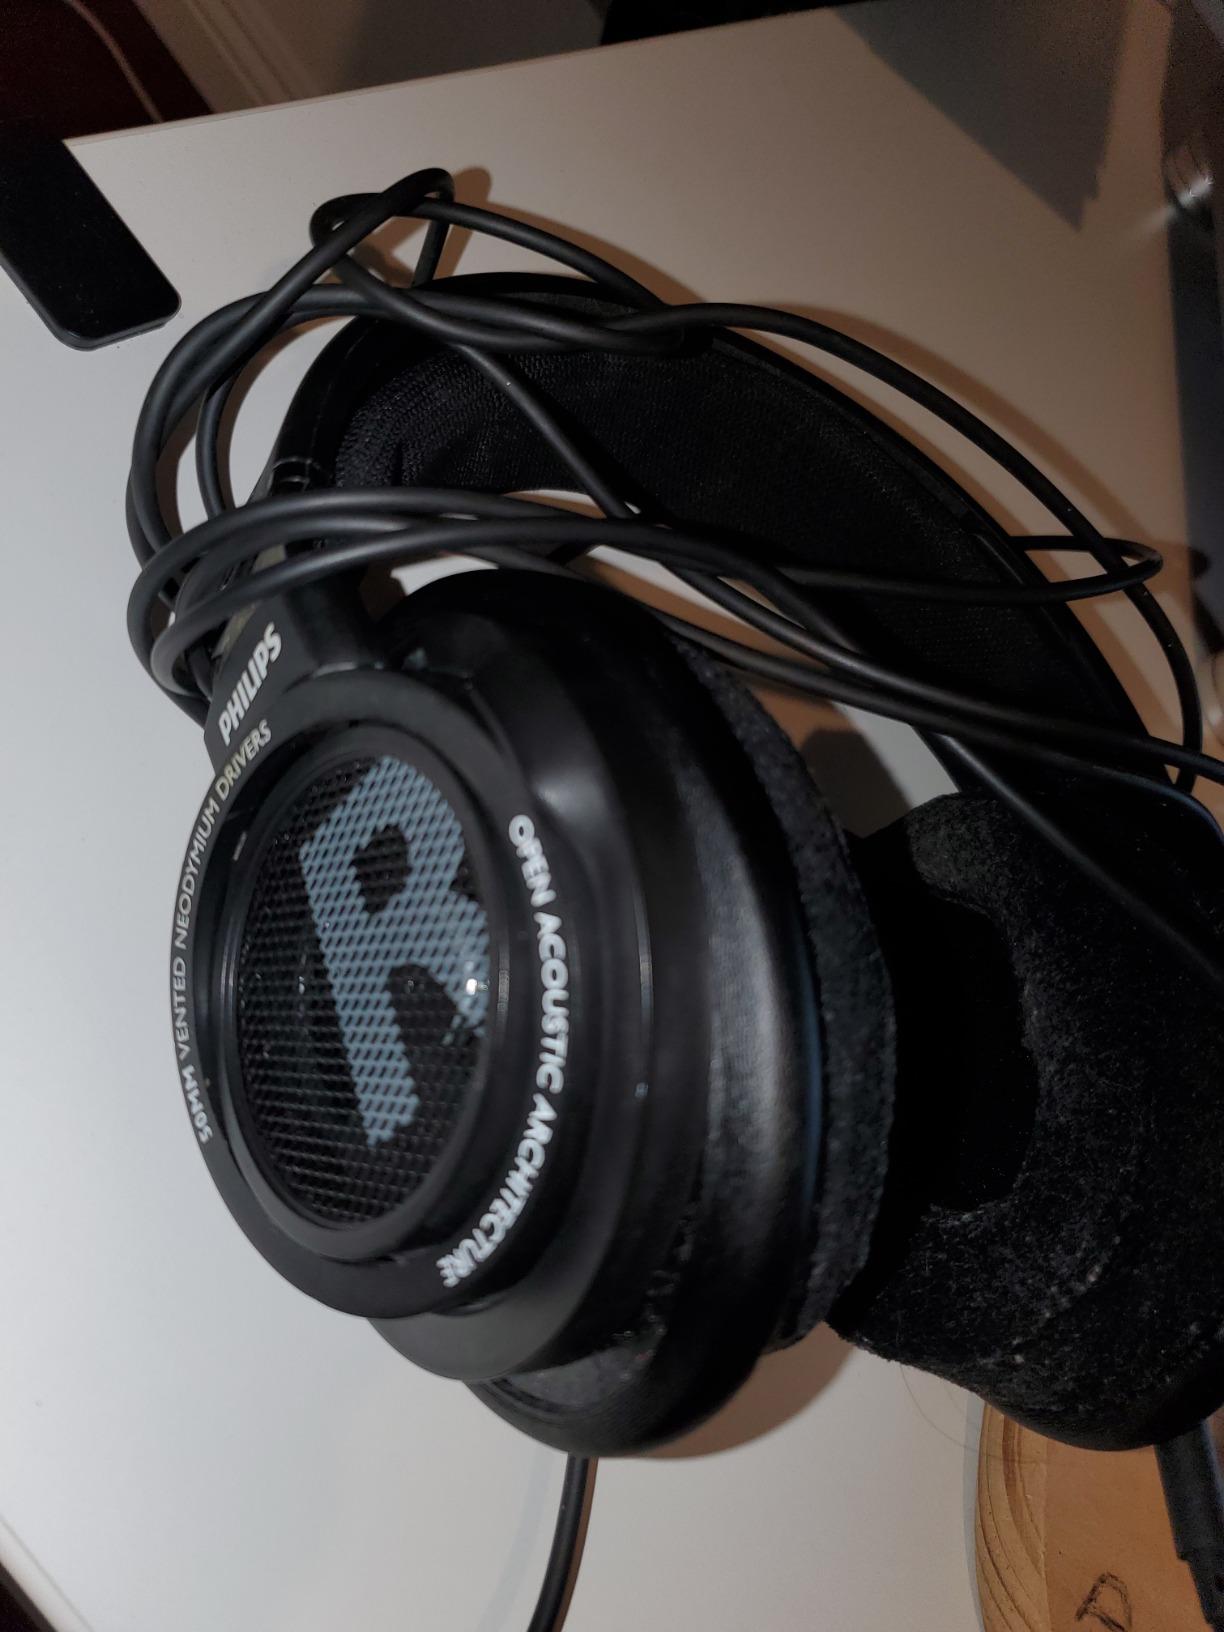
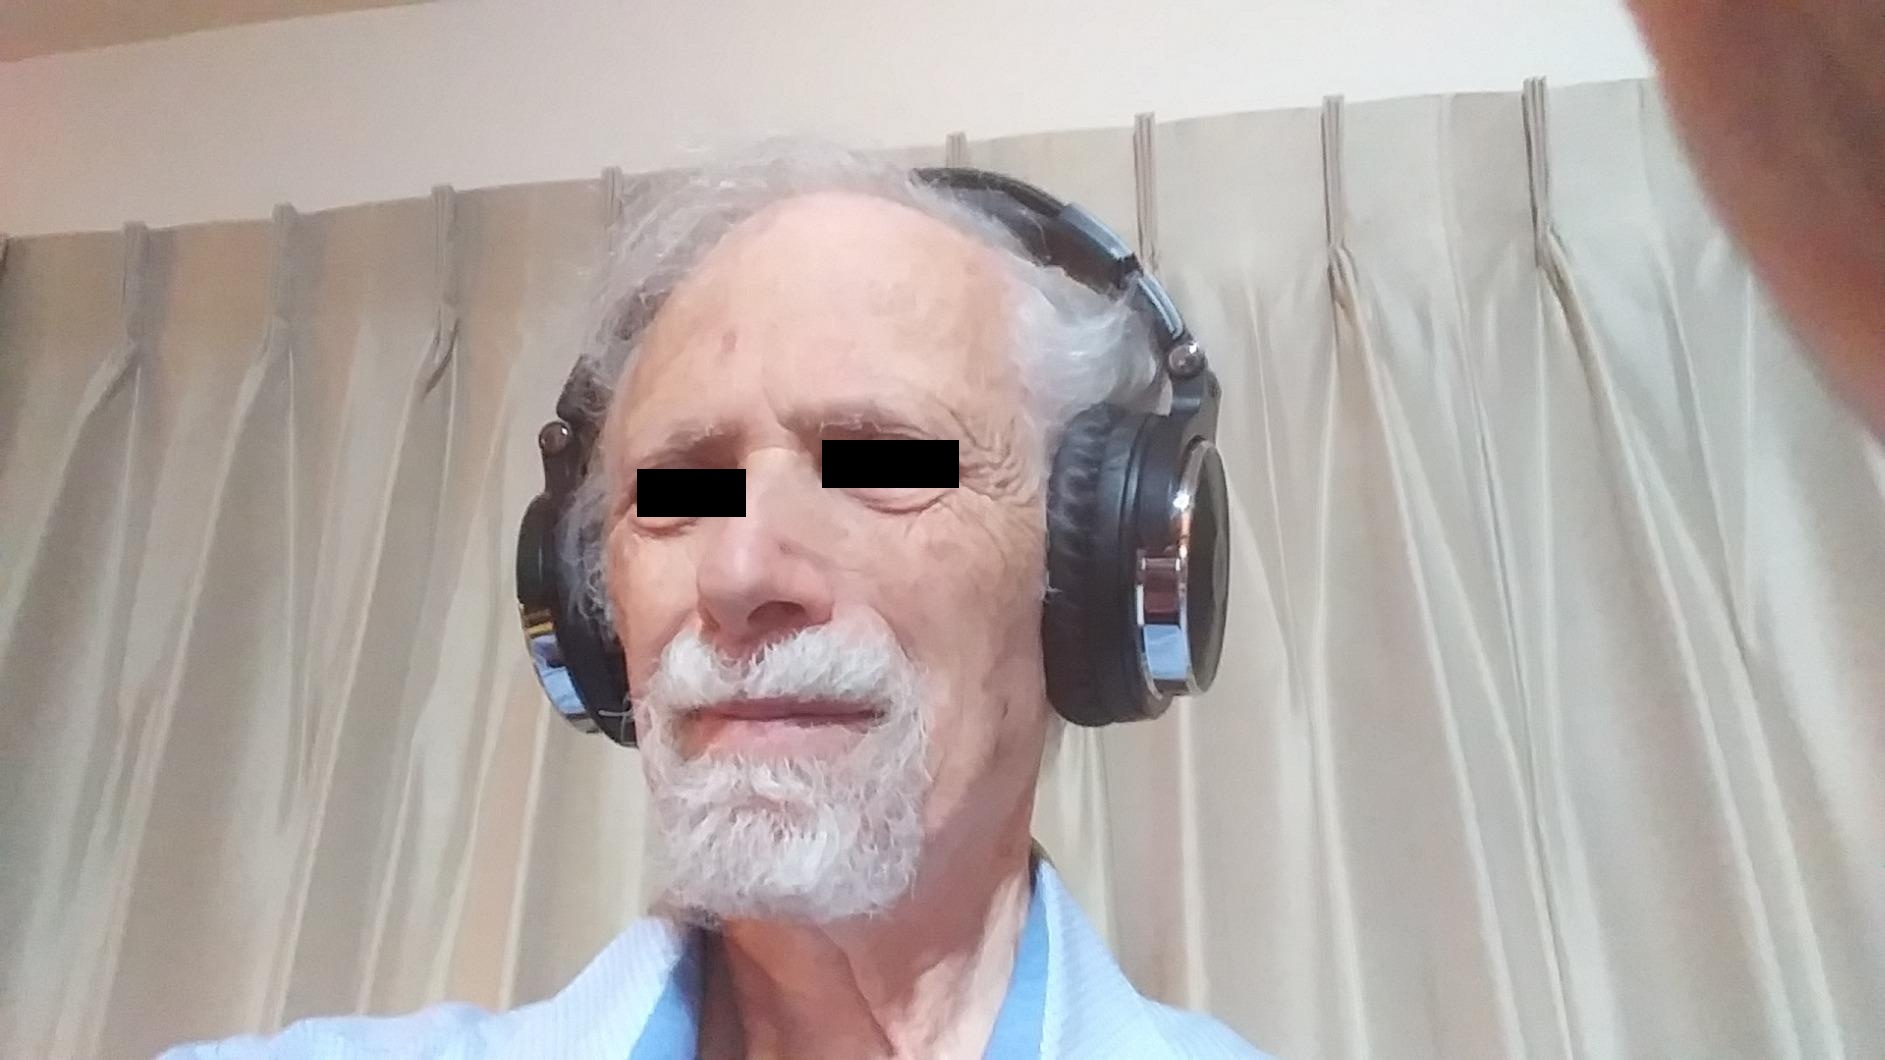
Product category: headphones
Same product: no